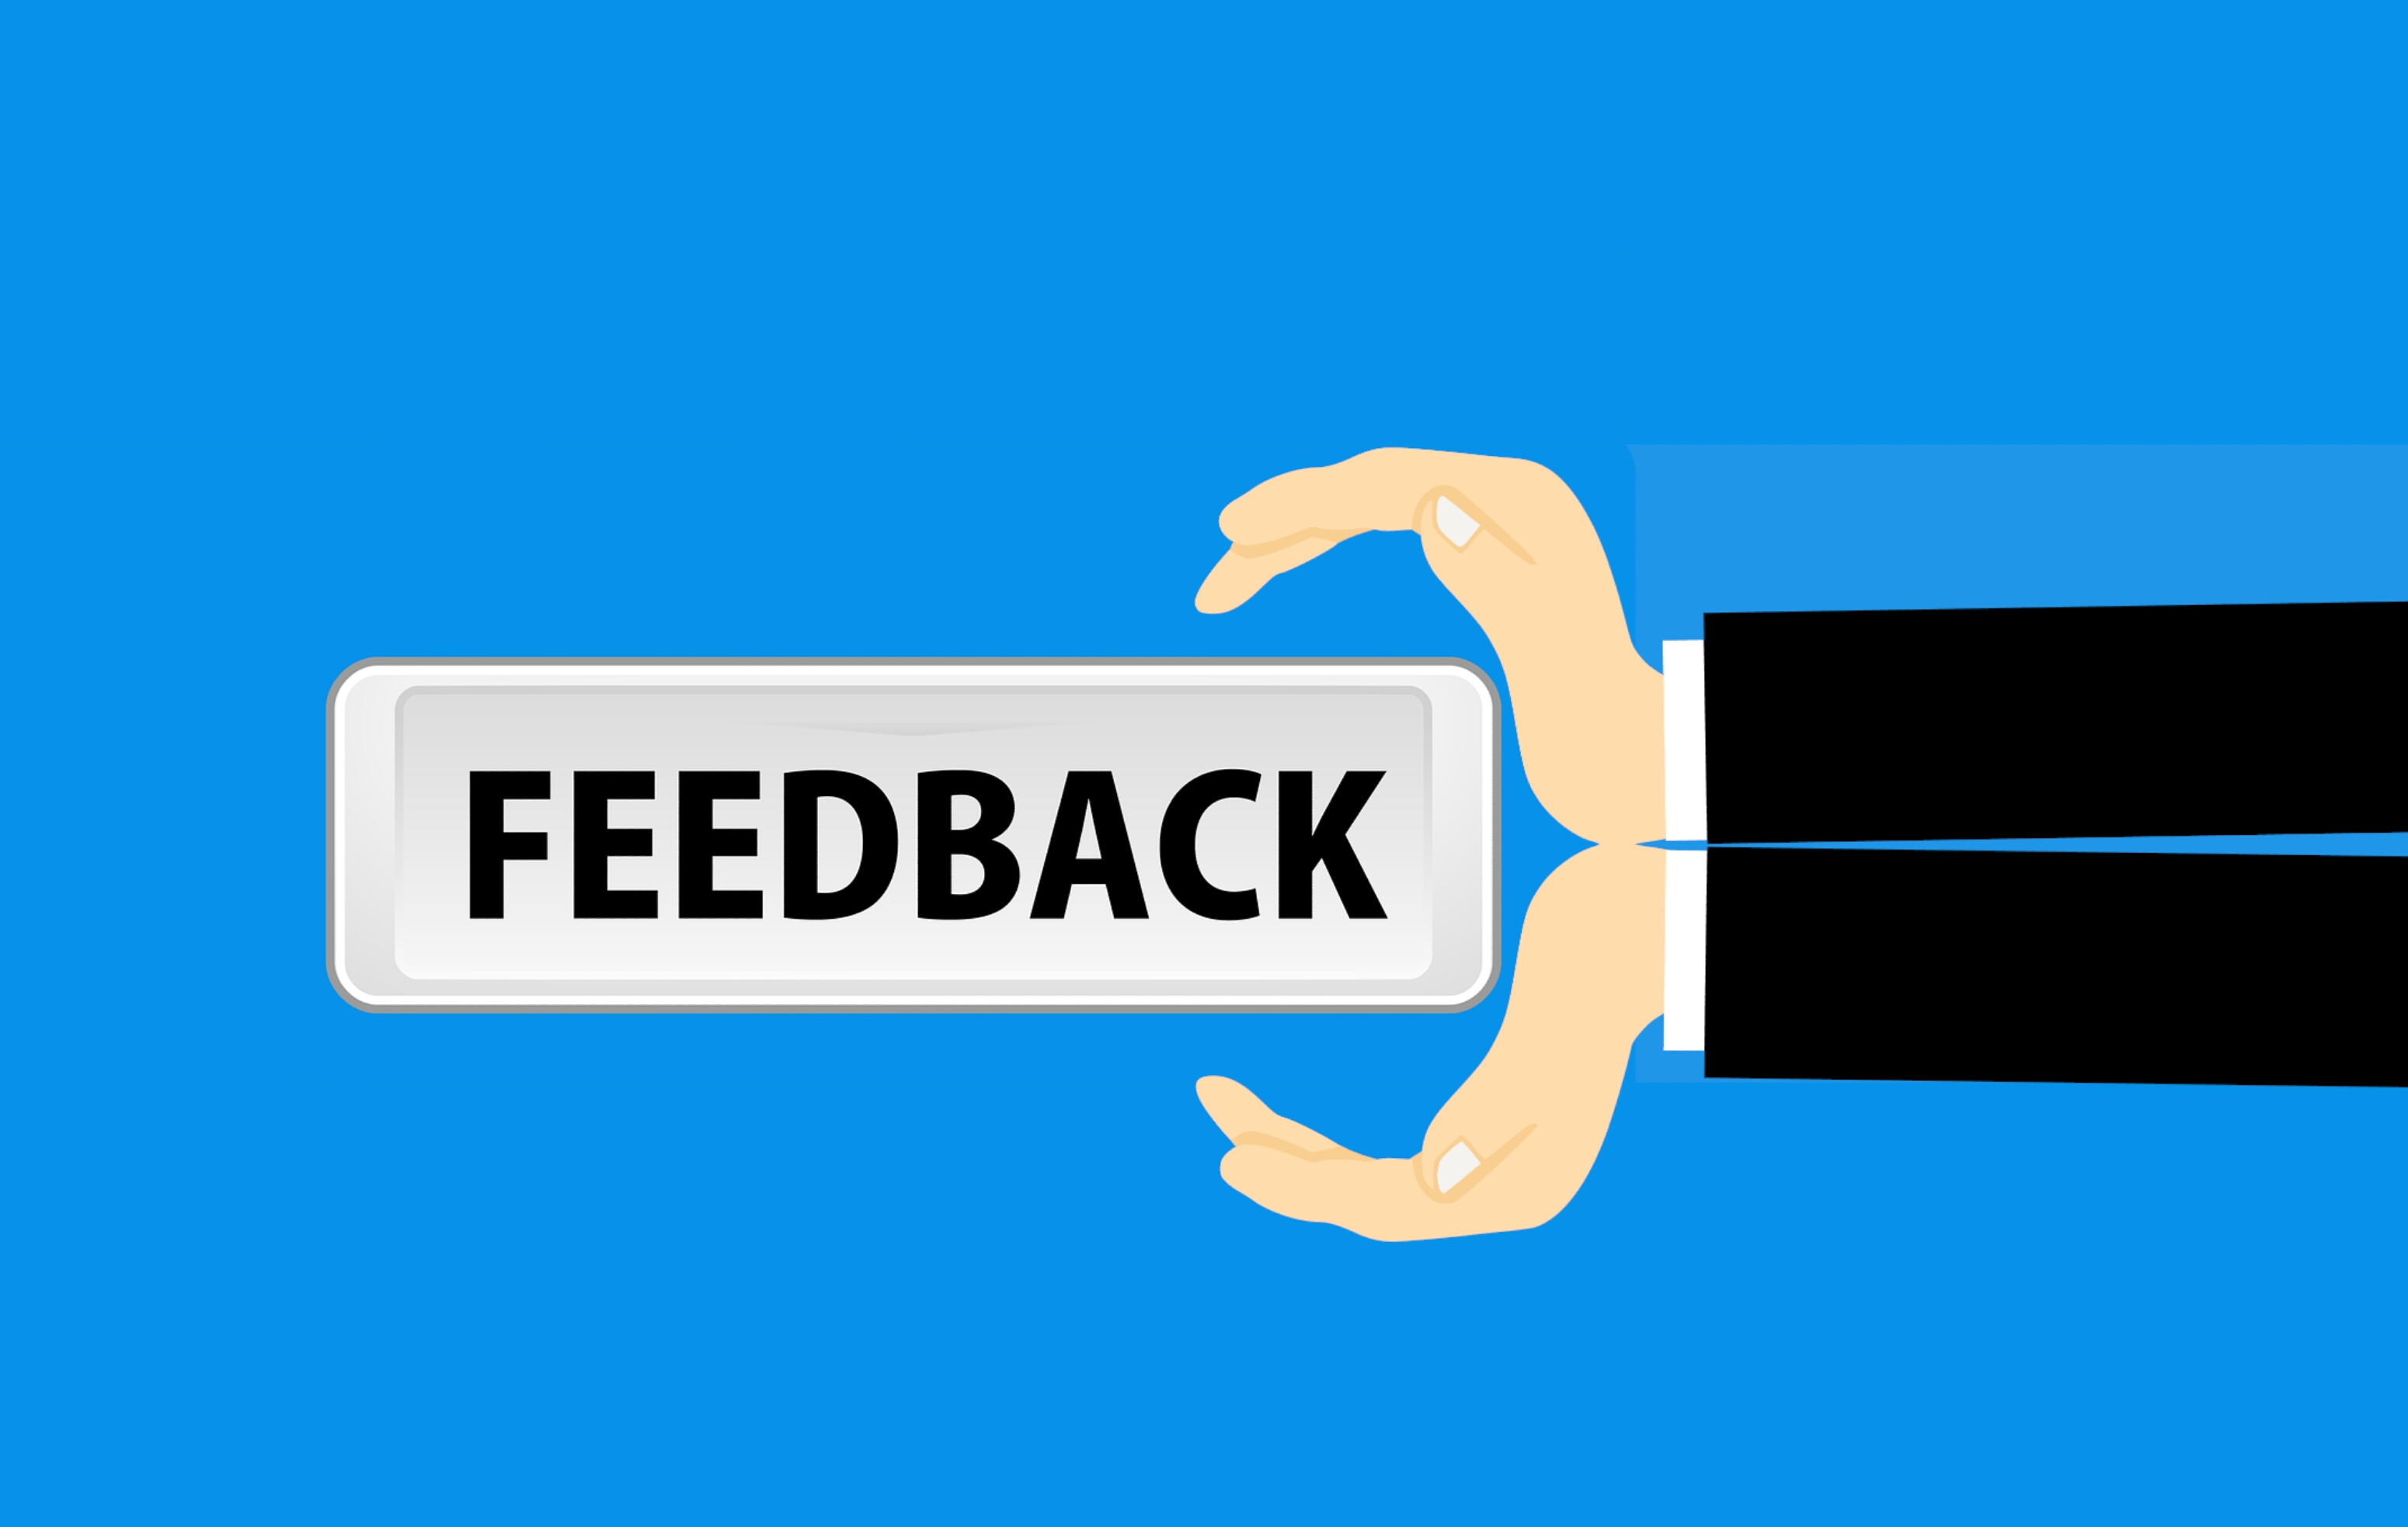
feedback, survey, receive, care, satisfaction, business, advice, questionnaire, review, ask, testimonial, service, customer, opinion, writing, rating, research, client, report, proposal, support, evaluation, idea, view, text, font, logo, brand, graphics, electric blue, company